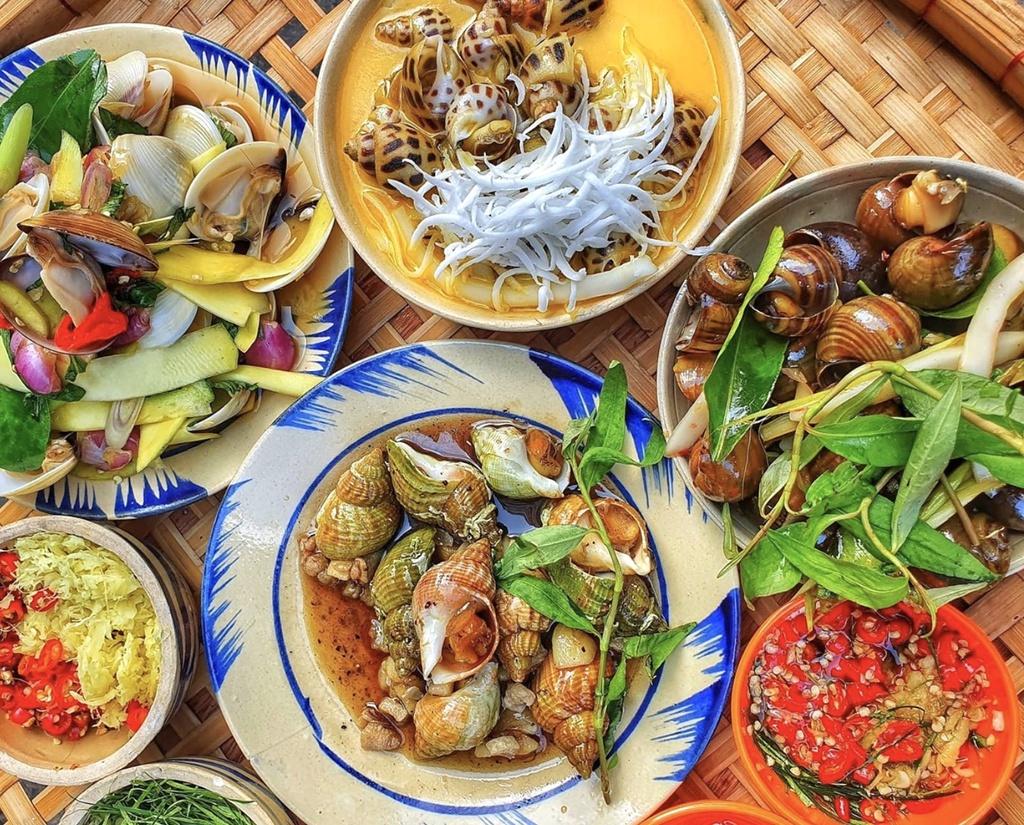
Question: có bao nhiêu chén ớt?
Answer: có một chén ớt